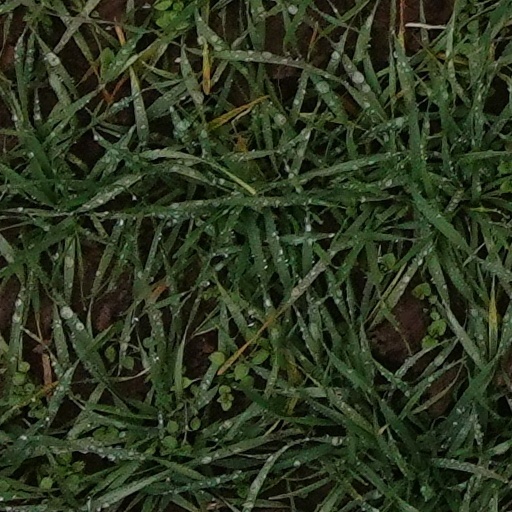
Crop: wheat